Minna Meriluoto

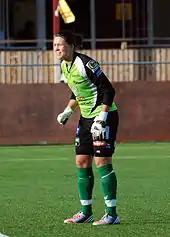

Meriluoto was hosts Finland's first choice goalkeeper at the 2004 UEFA Women's Under-19 Championship. She had been voted Finland's most promising female player in 2002.